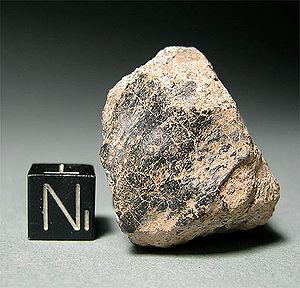
La météorite de Carancas est une météorite chondritique tombée le 15 septembre 2007 près du village de Carancas au Pérou, à proximité de la frontière de la Bolivie et du lac Titicaca. L'impact forma un cratère et brûla le sol aux environs.